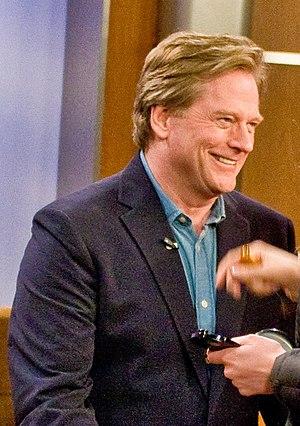
Dean Butler en 2014
Dean Butler est un acteur canadien, né le 20 mai 1956 à Prince George en Colombie-Britannique.